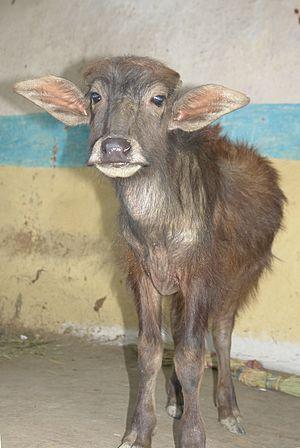
Bufflon domestique (Bubalus bubalis), district Raisen, M.P., Inde.